Michael Lercher

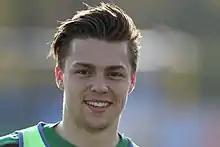
Lercher with Wacker Innsbruck in 2016

Michael Lercher (born 6 January 1996) is an Austrian professional footballer who plays as a left-back.